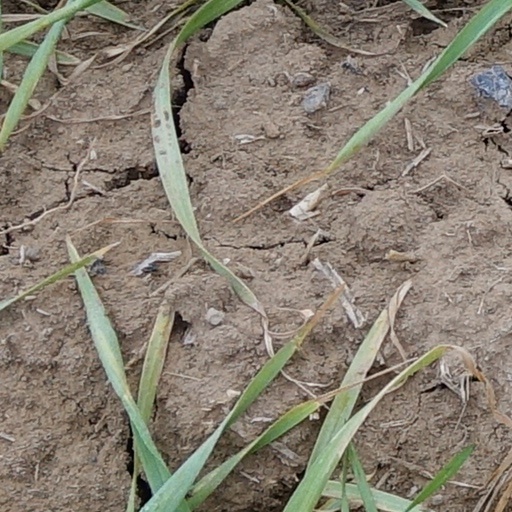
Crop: wheat